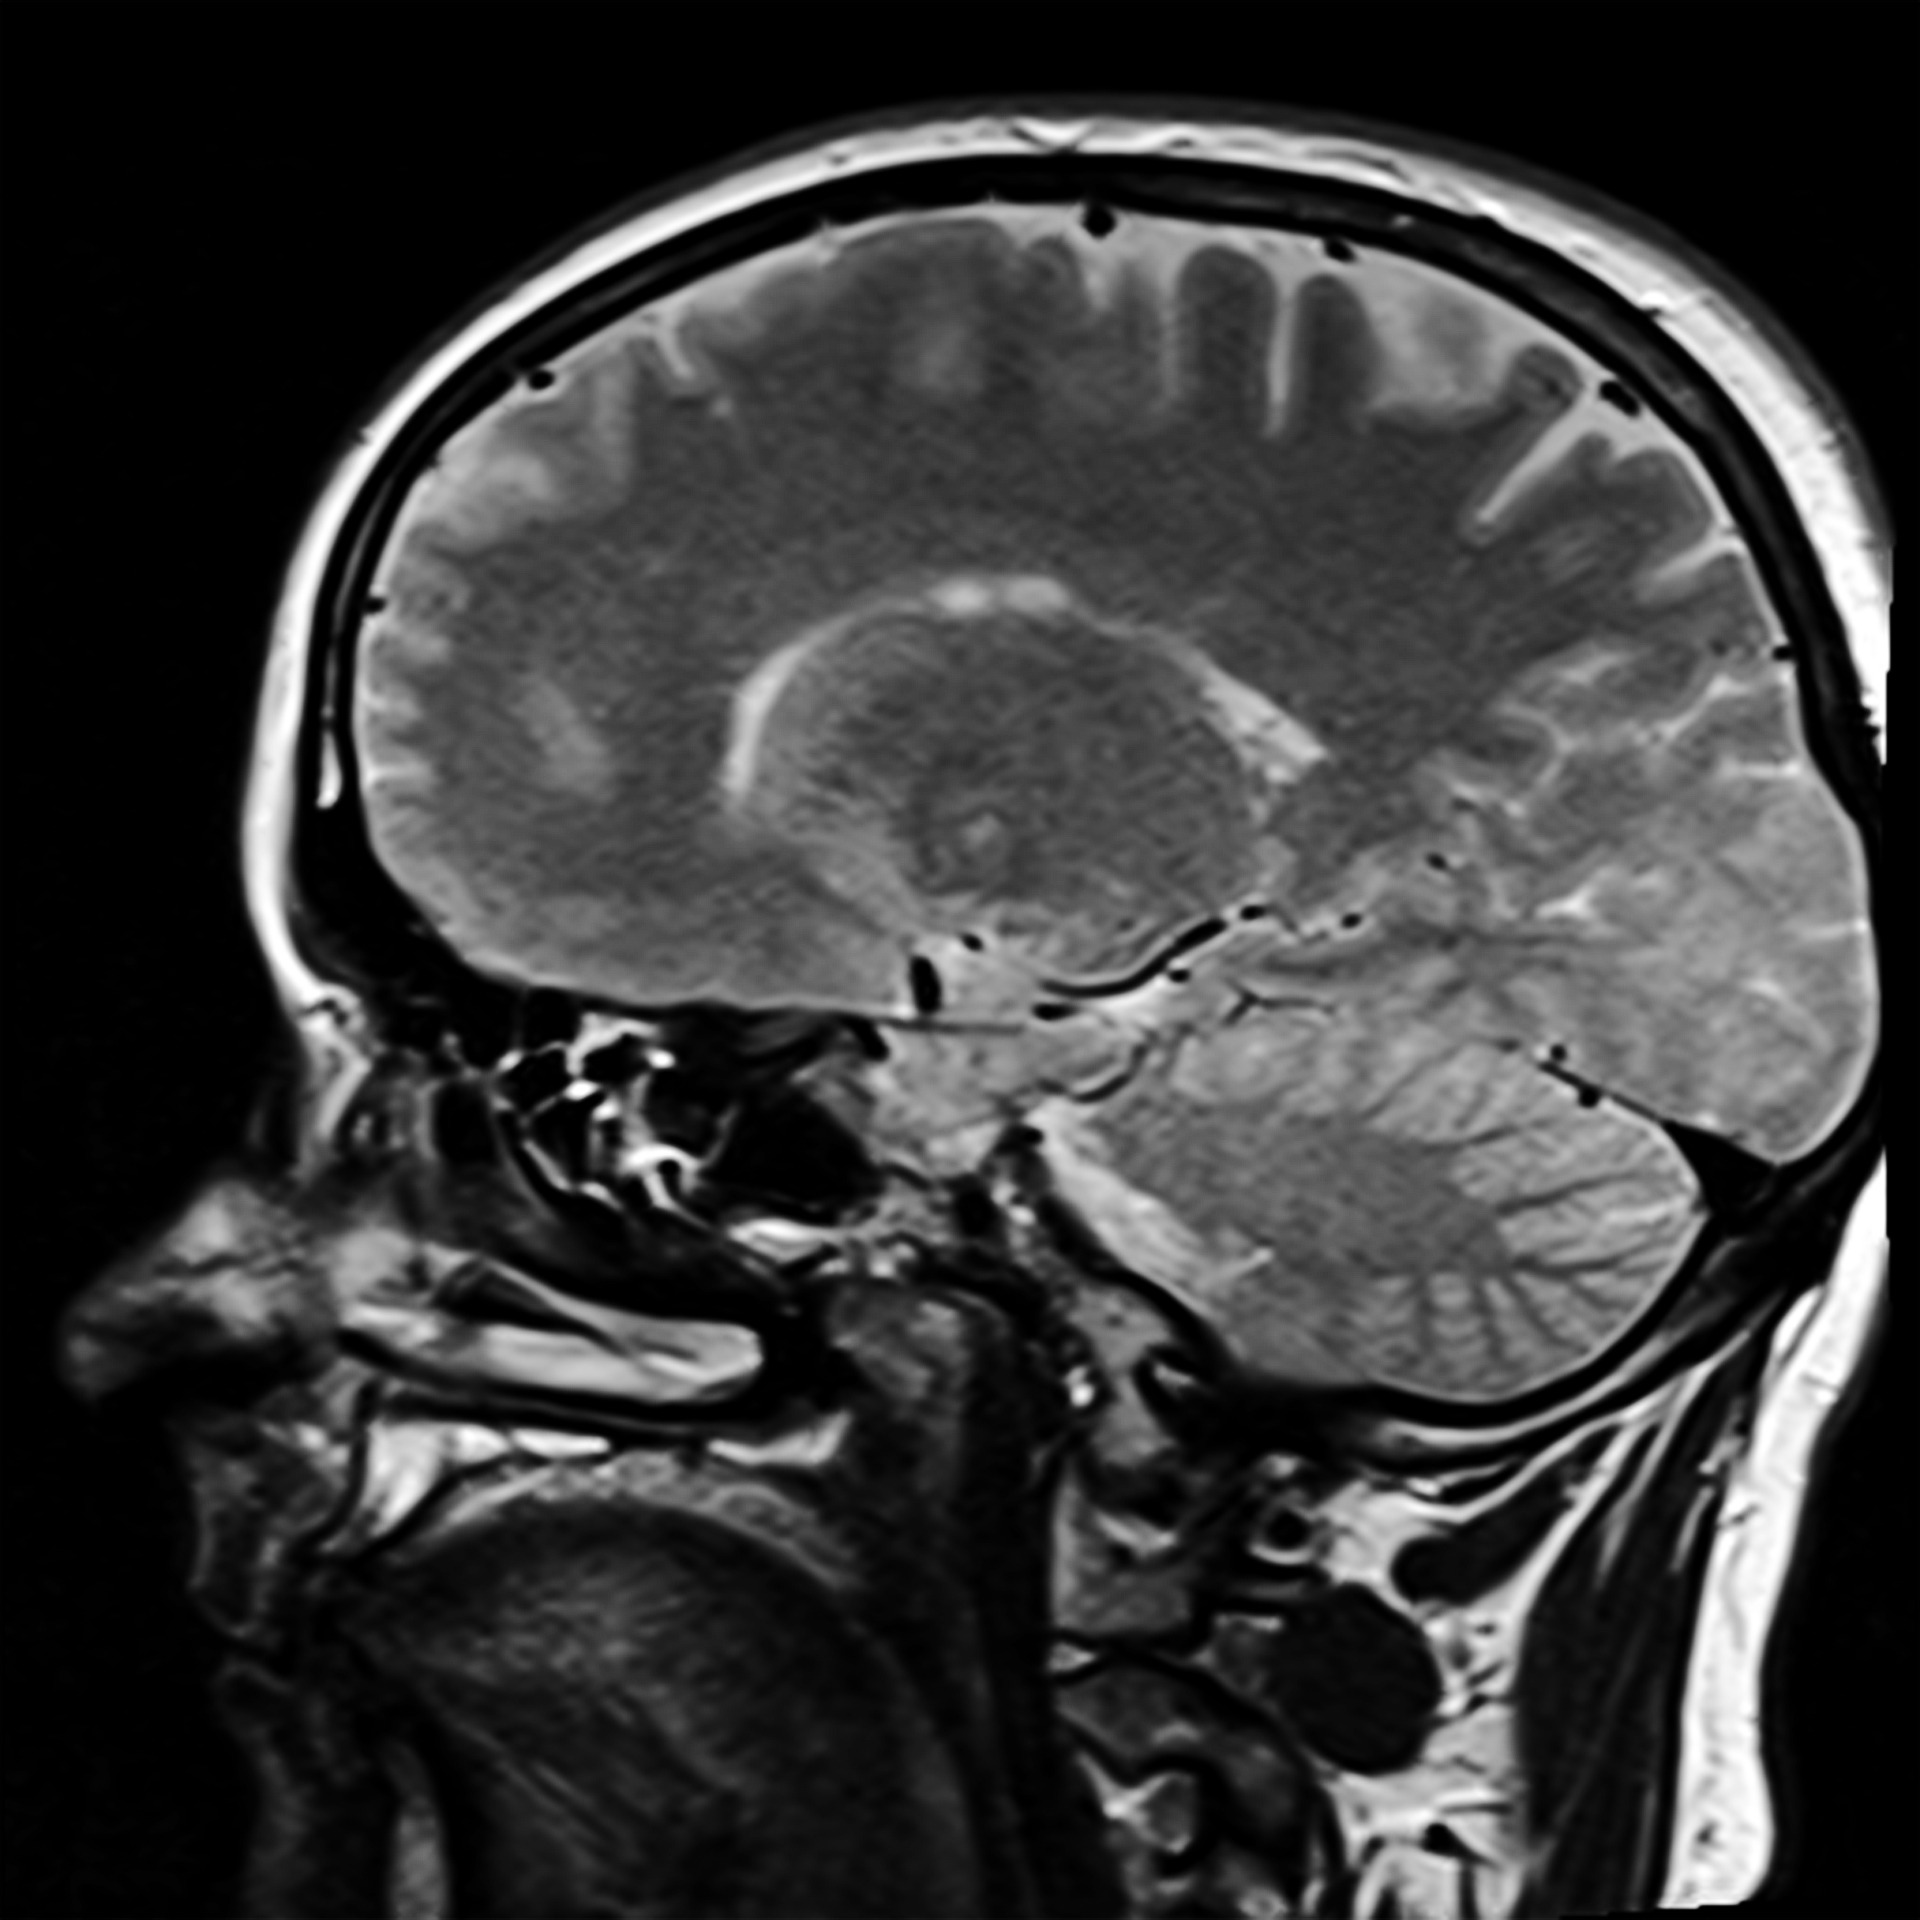
black and white, monochrome, arm, chest, human body, illustration, head, brain, organ, medical, x ray, monochrome photography, mrt, x ray image, medical imaging, medical radiography, magnetic resonance imaging